Baking powder

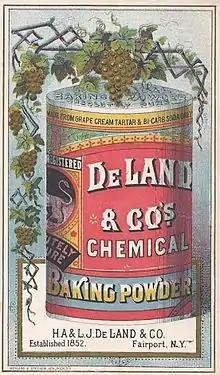
Advertisement for DeLand & Co's Chemical Baking Powder. Earliest possible date: 1877; latest possible date: 1893

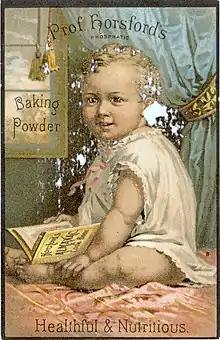
Prof. Horsford's Phosphatic Baking Powder, ca. 1900

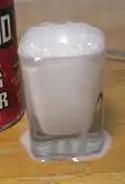
Effective baking powder foams when placed in hot water.

When Amelia Simmons published "American Cookery" (1792), the first American cookbook, three known types of leavening were used in its recipes: baker's yeast, emptins (from the leavings of brewer's yeast), and pearlash.